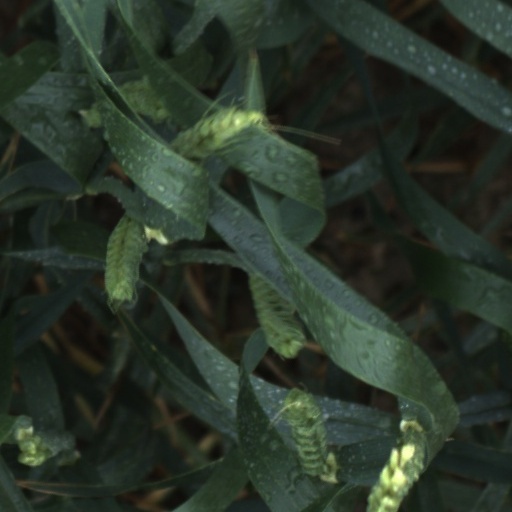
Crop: wheat